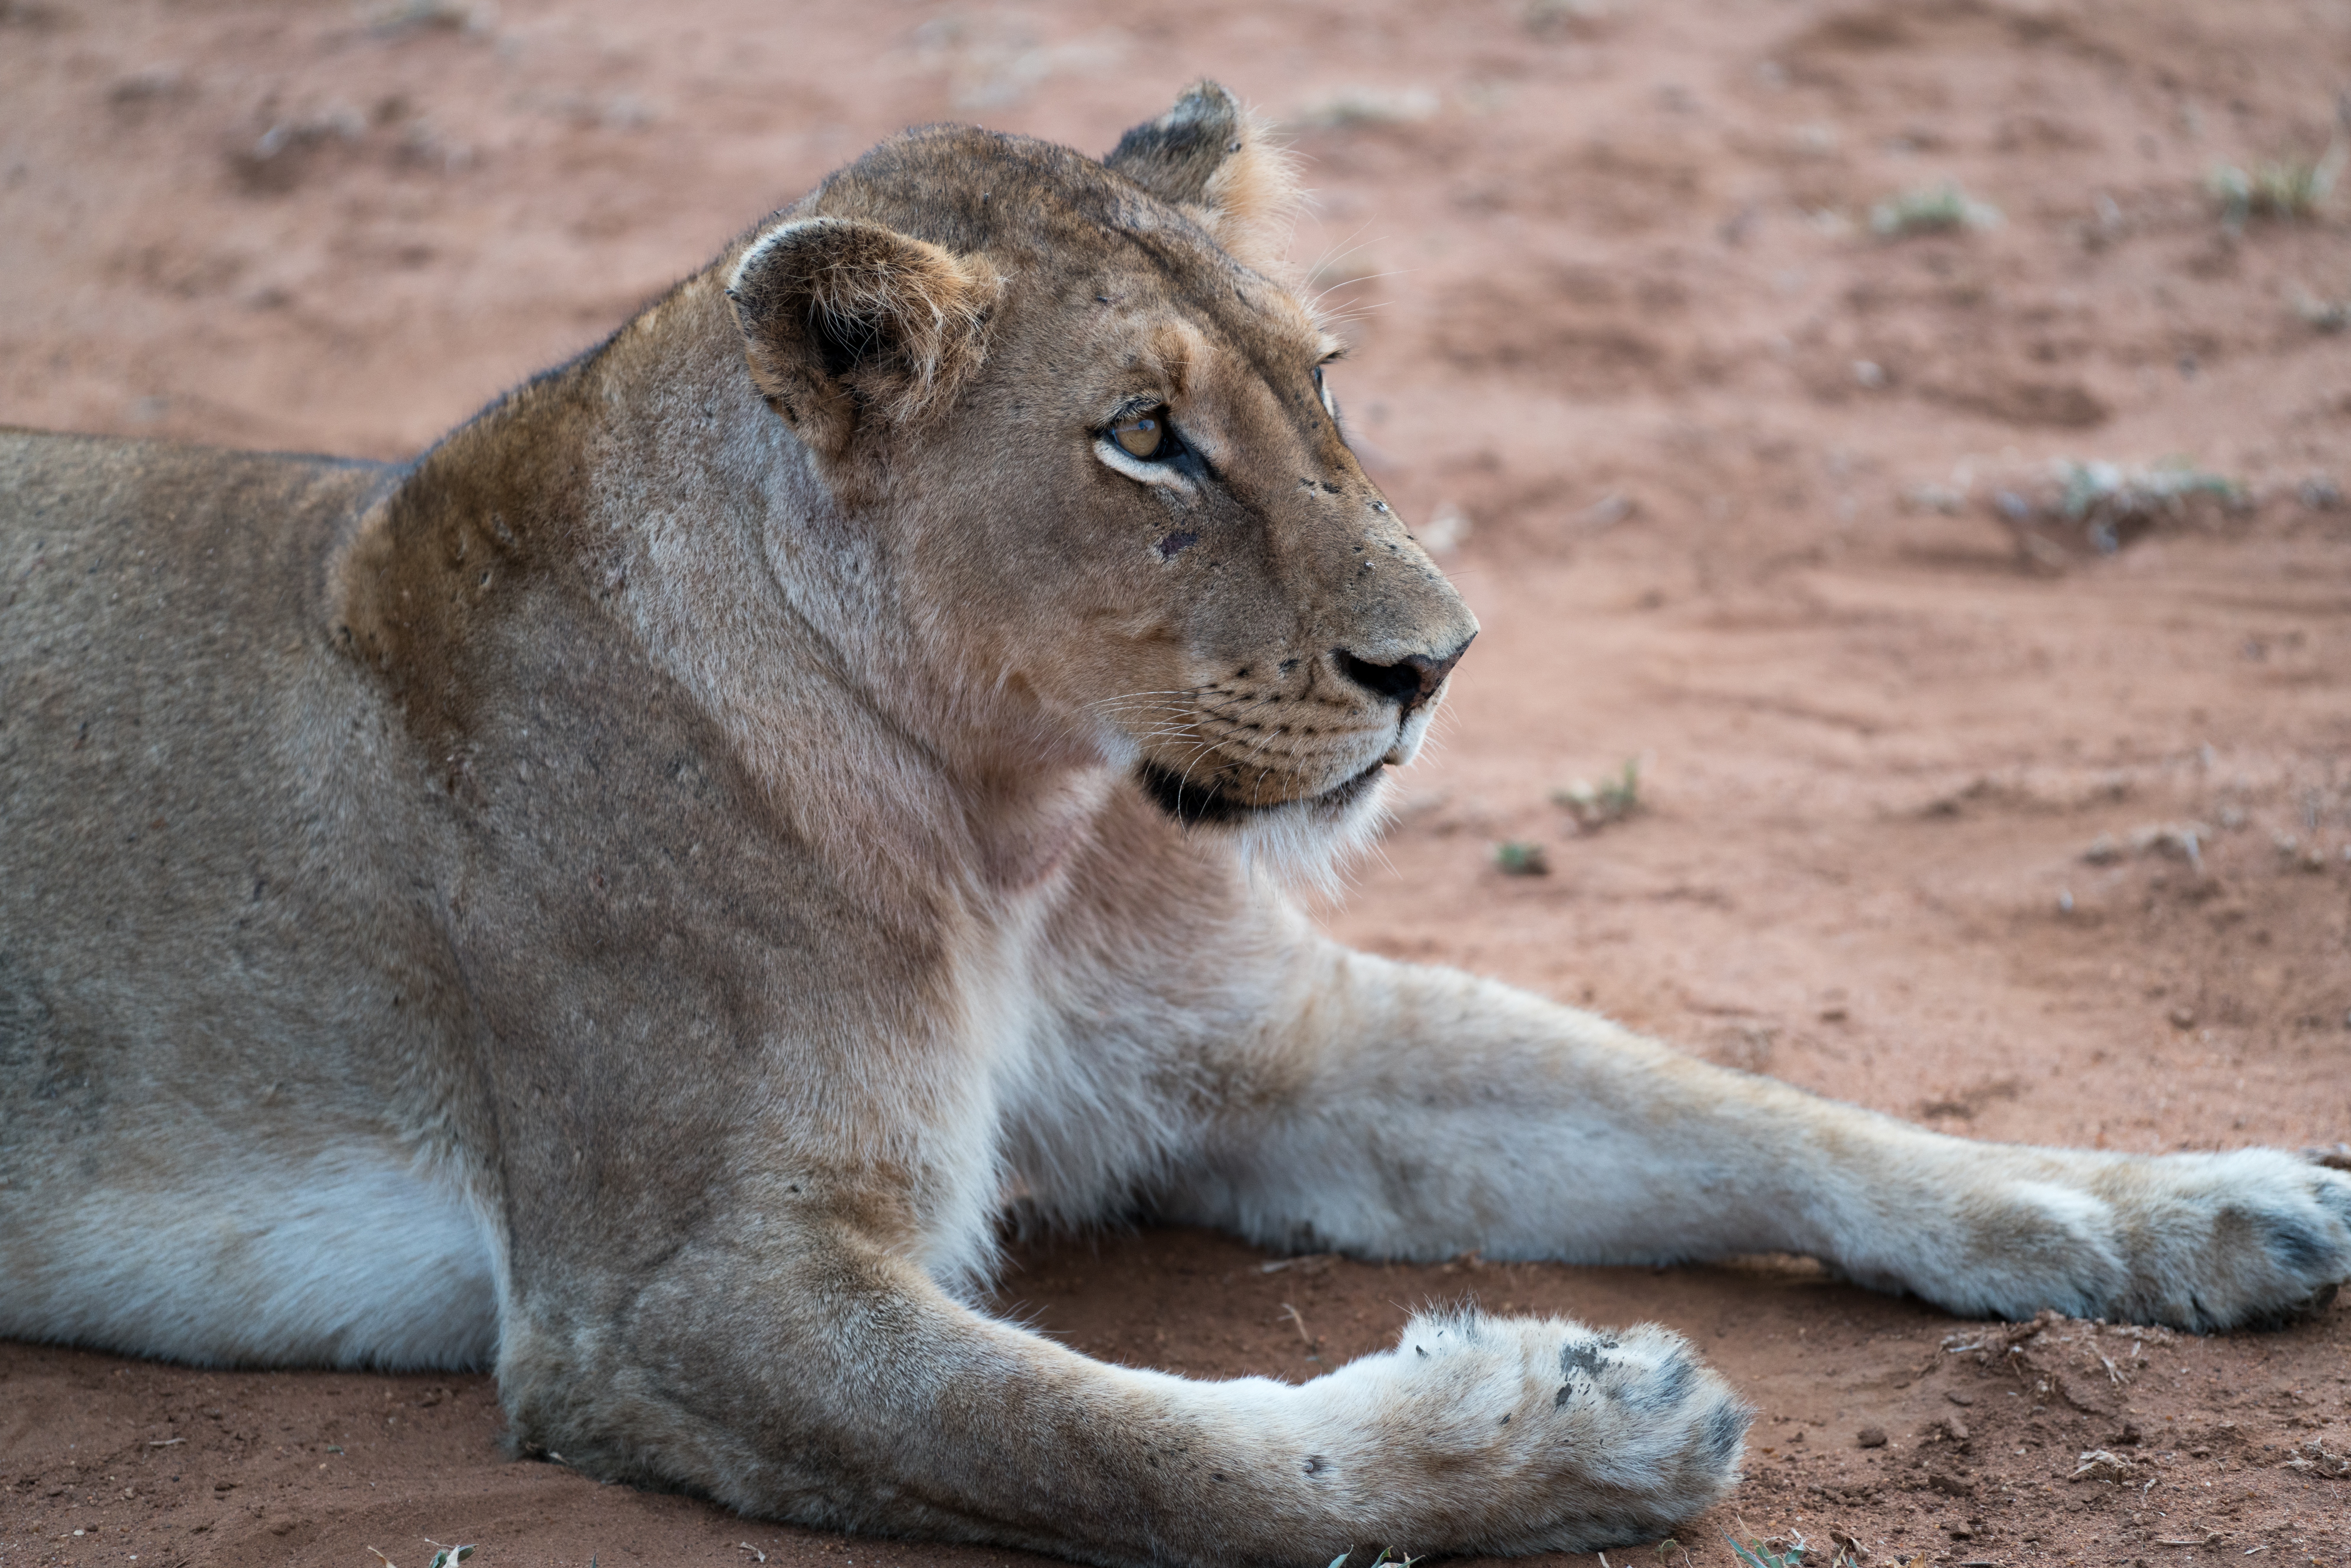
wildlife, zoo, cat, dirt, mammal, predator, fauna, lion, big cat, vertebrate, safari, puma, big cats, cat like mammal, masai lion